Anjouan

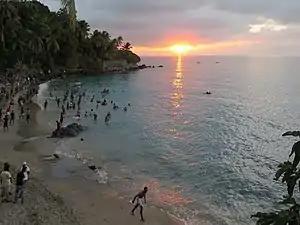
Indian Ocean Sunset on Anjouan Island

In February 2008, the Comoros rejected the African Union's extended sanctions against Anjouan and instead opted for a military solution. In early March, the Comoros armed forces and around 400 international reinforcements from the African Union assembled on the island of Mohéli. Hostilities began on 11 March 2008, when Comorian forces staged an armed incursion on the island but diplomacy continued with an intervention by South African President Thabo Mbeki who attempted to delay the planned invasion to the distinct displeasure of the Comorian government.